Gateway Protection Programme

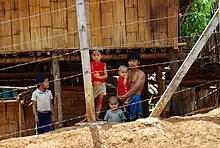
Burmese refugees in Thailand's Mae La camp, which works with UNHCR

The Gateway Protection Programme was not the first British refugee resettlement programme. Other, informal resettlement programmes have included the Mandate Refugee Scheme, and the UK has also participated in the Ten or More Plan. The former is for so-called "mandate" refugees who have been granted refugee status by UNHCR in third countries. To qualify for the scheme, refugees must have close ties to the UK and it must also be demonstrated that the UK is the most appropriate country for their resettlement. The Ten or More Plan, established by UNHCR in 1973 and administered in the UK by the British Red Cross, is for refugees requiring medical attention not available in their current location. During the 1990s, 2,620 refugees were settled in the UK through these two programmes. In 2003, the UK's Ten or More Plan had a resettlement goal of 10 people and the Mandate Refugee Scheme 300. Refugees have also been resettled through specific programmes following emergencies, including 42,000 Ugandan Asians expelled from Uganda during 1972–74, 22,500 Vietnamese during 1979–92, over 2,500 Bosnians in the 1990s, and over 4,000 Kosovars in 1999.